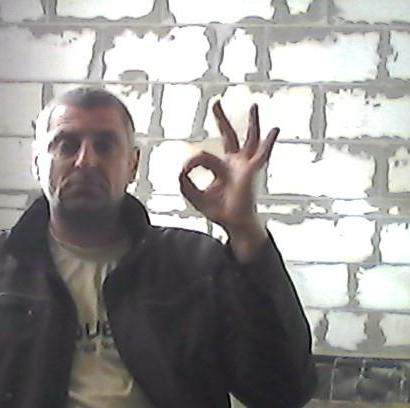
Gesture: ok